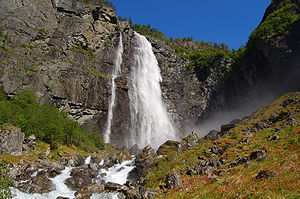
Norge / Geografi / Miljø
Norge, officielt Kongeriget Norge, er en skandinavisk enhedsstat i form af et konstitutionelt monarki, der består af den vestlige del af den skandinaviske halvø samt Jan Mayen, Svalbard og Bouvetøen. Norge har et areal på 385.207 km² og et indbyggertal på over 5,3 millioner. Det er det næsttyndest befolkede land i Europa. Den længste grænse går mod øst til Sverige, mod nord til Finland og Rusland. Resten af landet afgrænses af havet: Barentshavet mod nord, Norskehavet mod vest, Nordsøen mod sydvest og Skagerrak mod syd. Landets hovedstad er Oslo. Norge gør krav på territorierne Dronning Maud Land og Peter I's Ø i og ved Antarktis, men disse krav er ikke alment anerkendt.